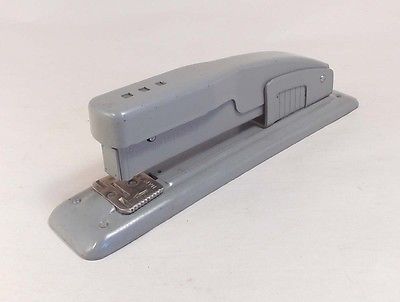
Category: stapler